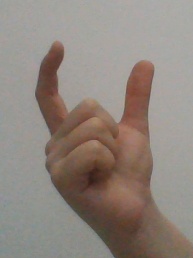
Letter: nun